Natural resources of India

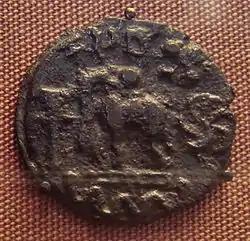
1st-century B.C. copper coin signifies the usage of copper in India since ancient times.

As per the Ministry of Petroleum, Government of India, India has of confirmed natural gas reserves as of April 2010. A huge mass of India's natural gas production comes from the western offshore regions, particularly the Mumbai High complex. The onshore fields in Assam, Tripura, Andhra Pradesh, Telangana and Gujarat states are also major producers of natural gas. As per EIA data, India produced of natural gas in 2004. India imports small amounts of natural gas. In 2004, India consumed about of natural gas, the first year in which the country showed net natural gas imports. During 2004, India imported of liquefied natural gas (LNG) from Qatar.